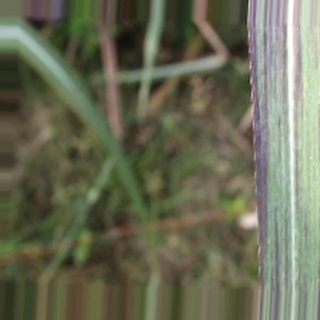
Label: sugarcane_bacterial_blight